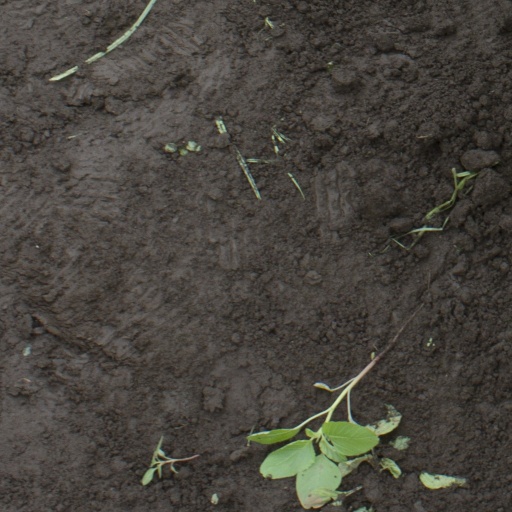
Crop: soybean